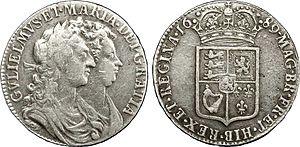
Guillaume III fut stathouder des provinces de Hollande, de Zélande, d'Utrecht, de Gueldre et de Overijssel appartenant aux Provinces-Unies à partir du 9 juillet 1672. Il devint également roi d'Angleterre et d'Irlande et roi d'Écosse du 13 février 1689 jusqu'à sa mort.